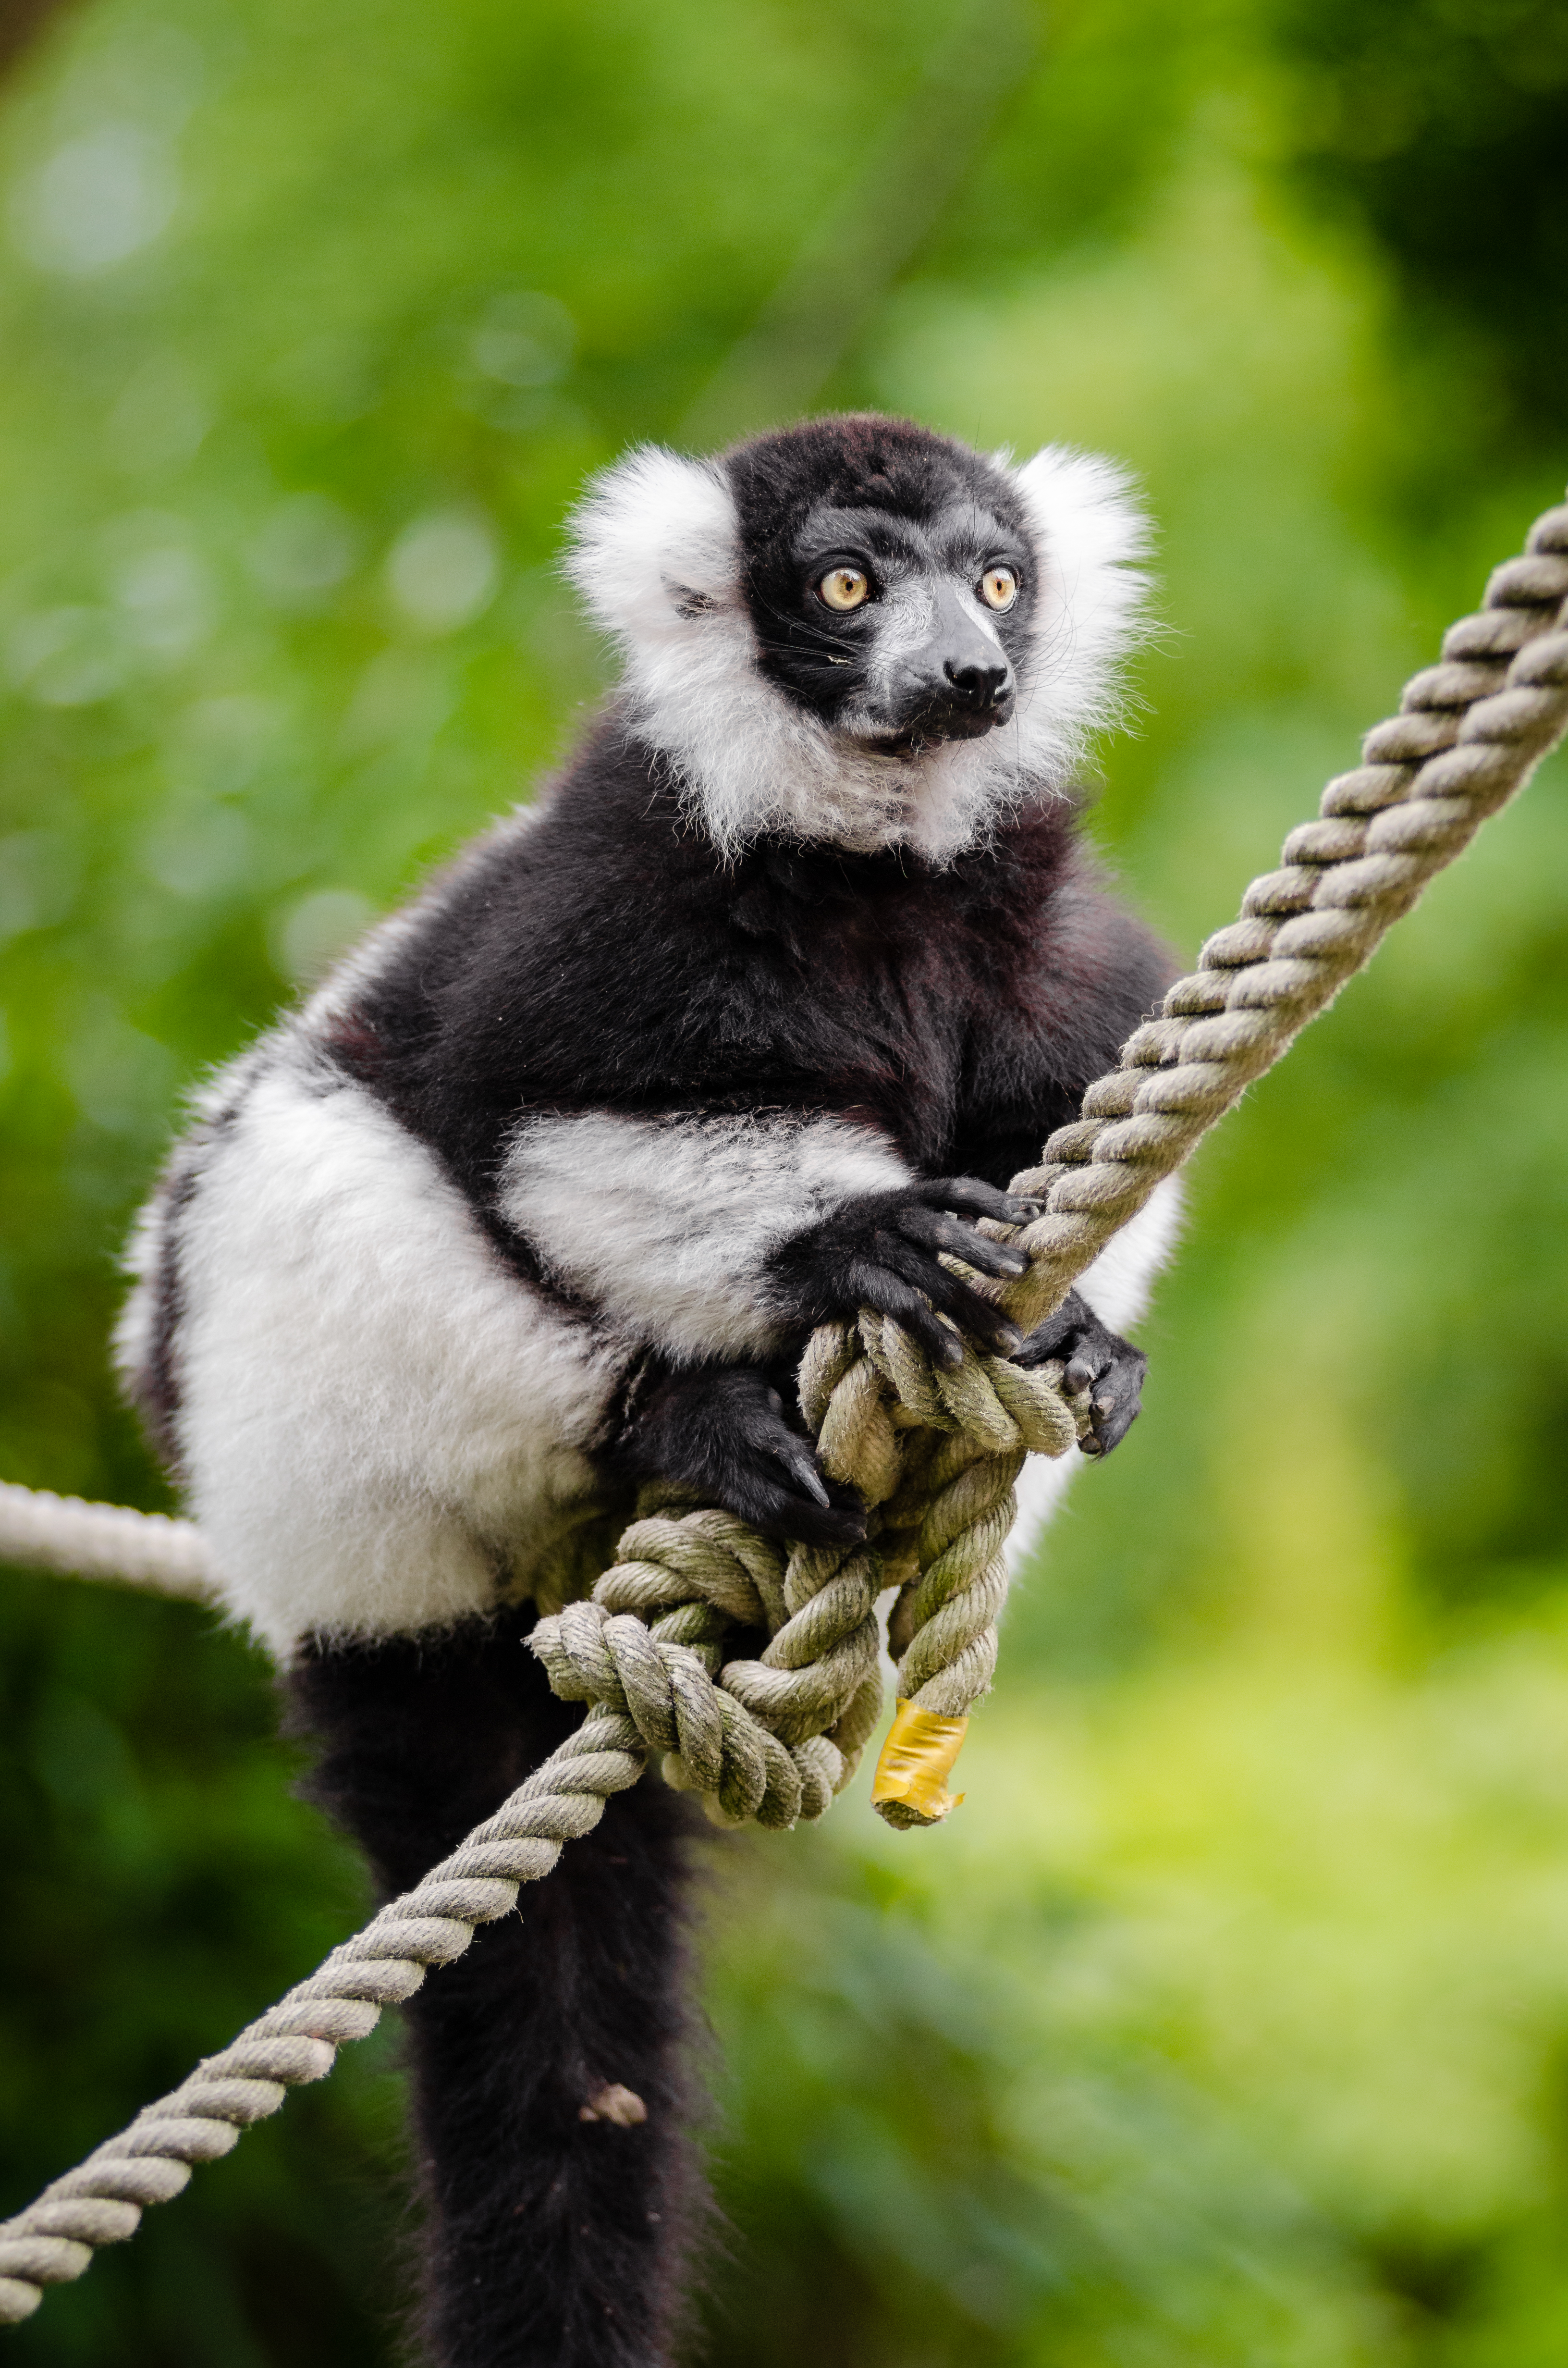
animal, wildlife, zoo, mammal, fauna, primate, gibbon, madagascar, vertebrate, lemur, macaque, marmoset, capuchin monkey, new world monkey, white headed capuchin